Vernon A. Walters

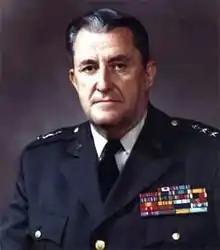
Walters in 1976 as Lieutenant General

Walters joined the Army in 1941 and was one of the over 12,000 Ritchie Boys serving at Camp Ritchie. Soon after he was commissioned. He served in Africa and Italy during World War II. He served as a link between the commands of the Brazilian Expeditionary Force and U.S. Fifth Army, earning medals for distinguished military and intelligence achievements.